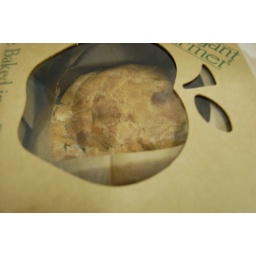
Apple pie in a paper bag